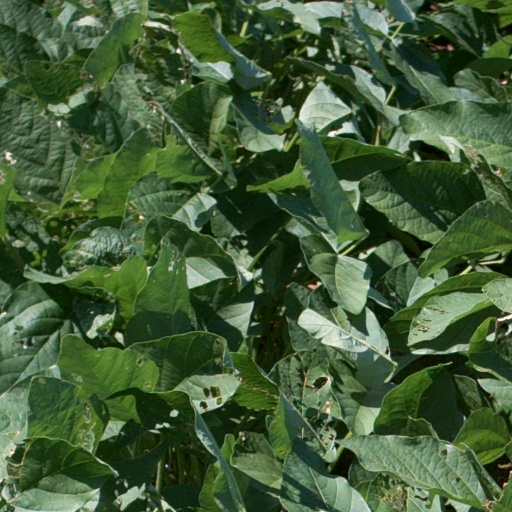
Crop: soybean